Naomichi Marufuji

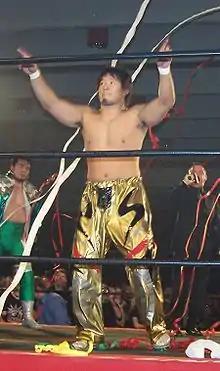
Marufuji in November 2007

As part of his foreign excursion to the United States, Marufuji challenged Bryan Danielson for the ROH World Championship on December 17, 2005, in Edison, New Jersey. Danielson retained his title, but the crowd gave Marufuji a loud ovation after the match.